Speed Walking

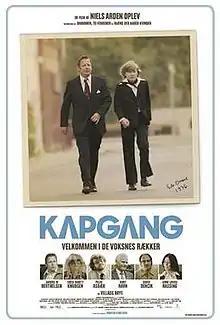

Speed Walking is a 2014 Danish drama film directed by Niels Arden Oplev. It is based on the novel of the same name by Morten Kirkskov.